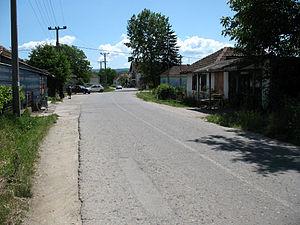
Tečić est un village de Serbie situé dans la municipalité de Rekovac, district de Pomoravlje. Au recensement de 2011, il comptait 553 habitants.